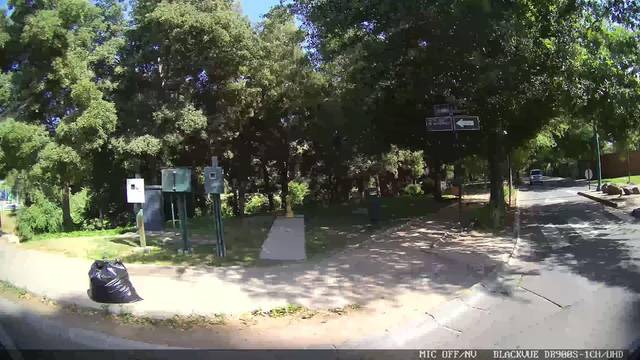
Region: Chile
Coordinates: -33.337, -70.551